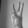
ASL letter: W